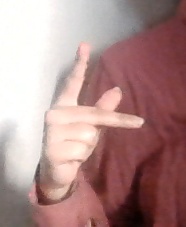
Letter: dha